Skegness

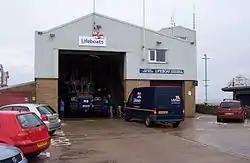
Skegness lifeboat station

Since the Second World War, self-catered holidays have become popular, prompting the growth of caravan parks and chalet accommodation. By 1981, 20 caravan sites were in operation and five years later there were over 100,000 holiday caravans and chalets in Skegness and Ingoldmells. Increasingly the lodgings in the town centre closed or were converted into flats or shops. The 1970s also witnessed the advent of the cheap package airline holiday abroad, which took visitors away from British seaside towns. The decline in coal mining in the East Midlands in the 1980s caused what the BBC described as a "damaging dip in trade". Nevertheless, holiday-makers continued to visit the town and, in the 1980s and 1990s, people ventured to Skegness for their second holiday alongside trips abroad; it also proved popular among the elderly in the winter months. The resort's popularity grew during the late 2000s Great Recession, as it offered a cheaper alternative to holidays abroad. Between 2006 and 2008, 870,000 people made overnight trips to Skegness; this figure had risen to 1,030,000 for 2010–12.